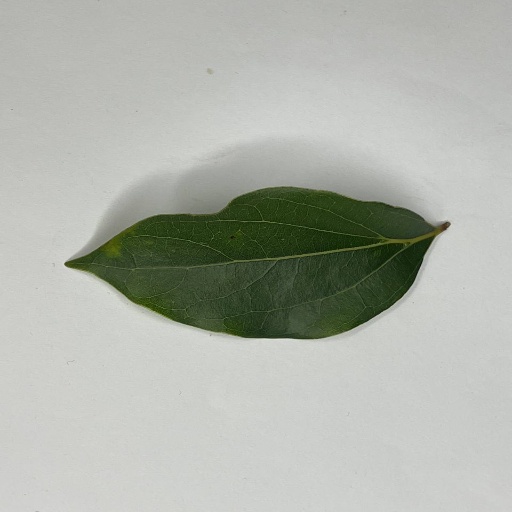
Species: Camphor
Leaf condition: Healthy Leaf